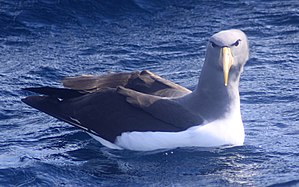
Chathamalbatros
Chathamalbatros er en stormfugl, der lever ved Chatham Øerne.